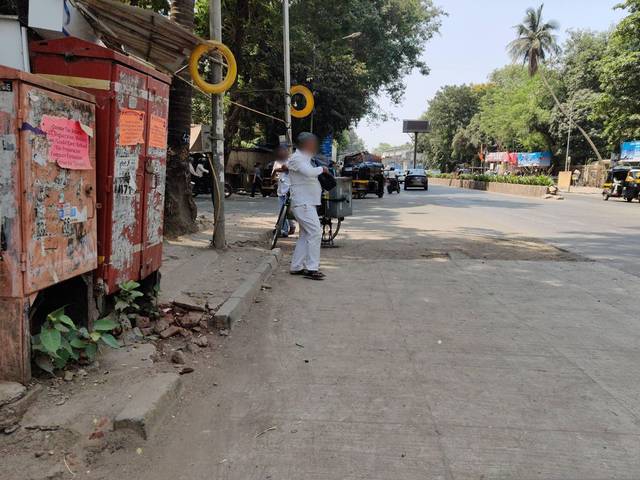
Region: India
Coordinates: 19.103, 72.839